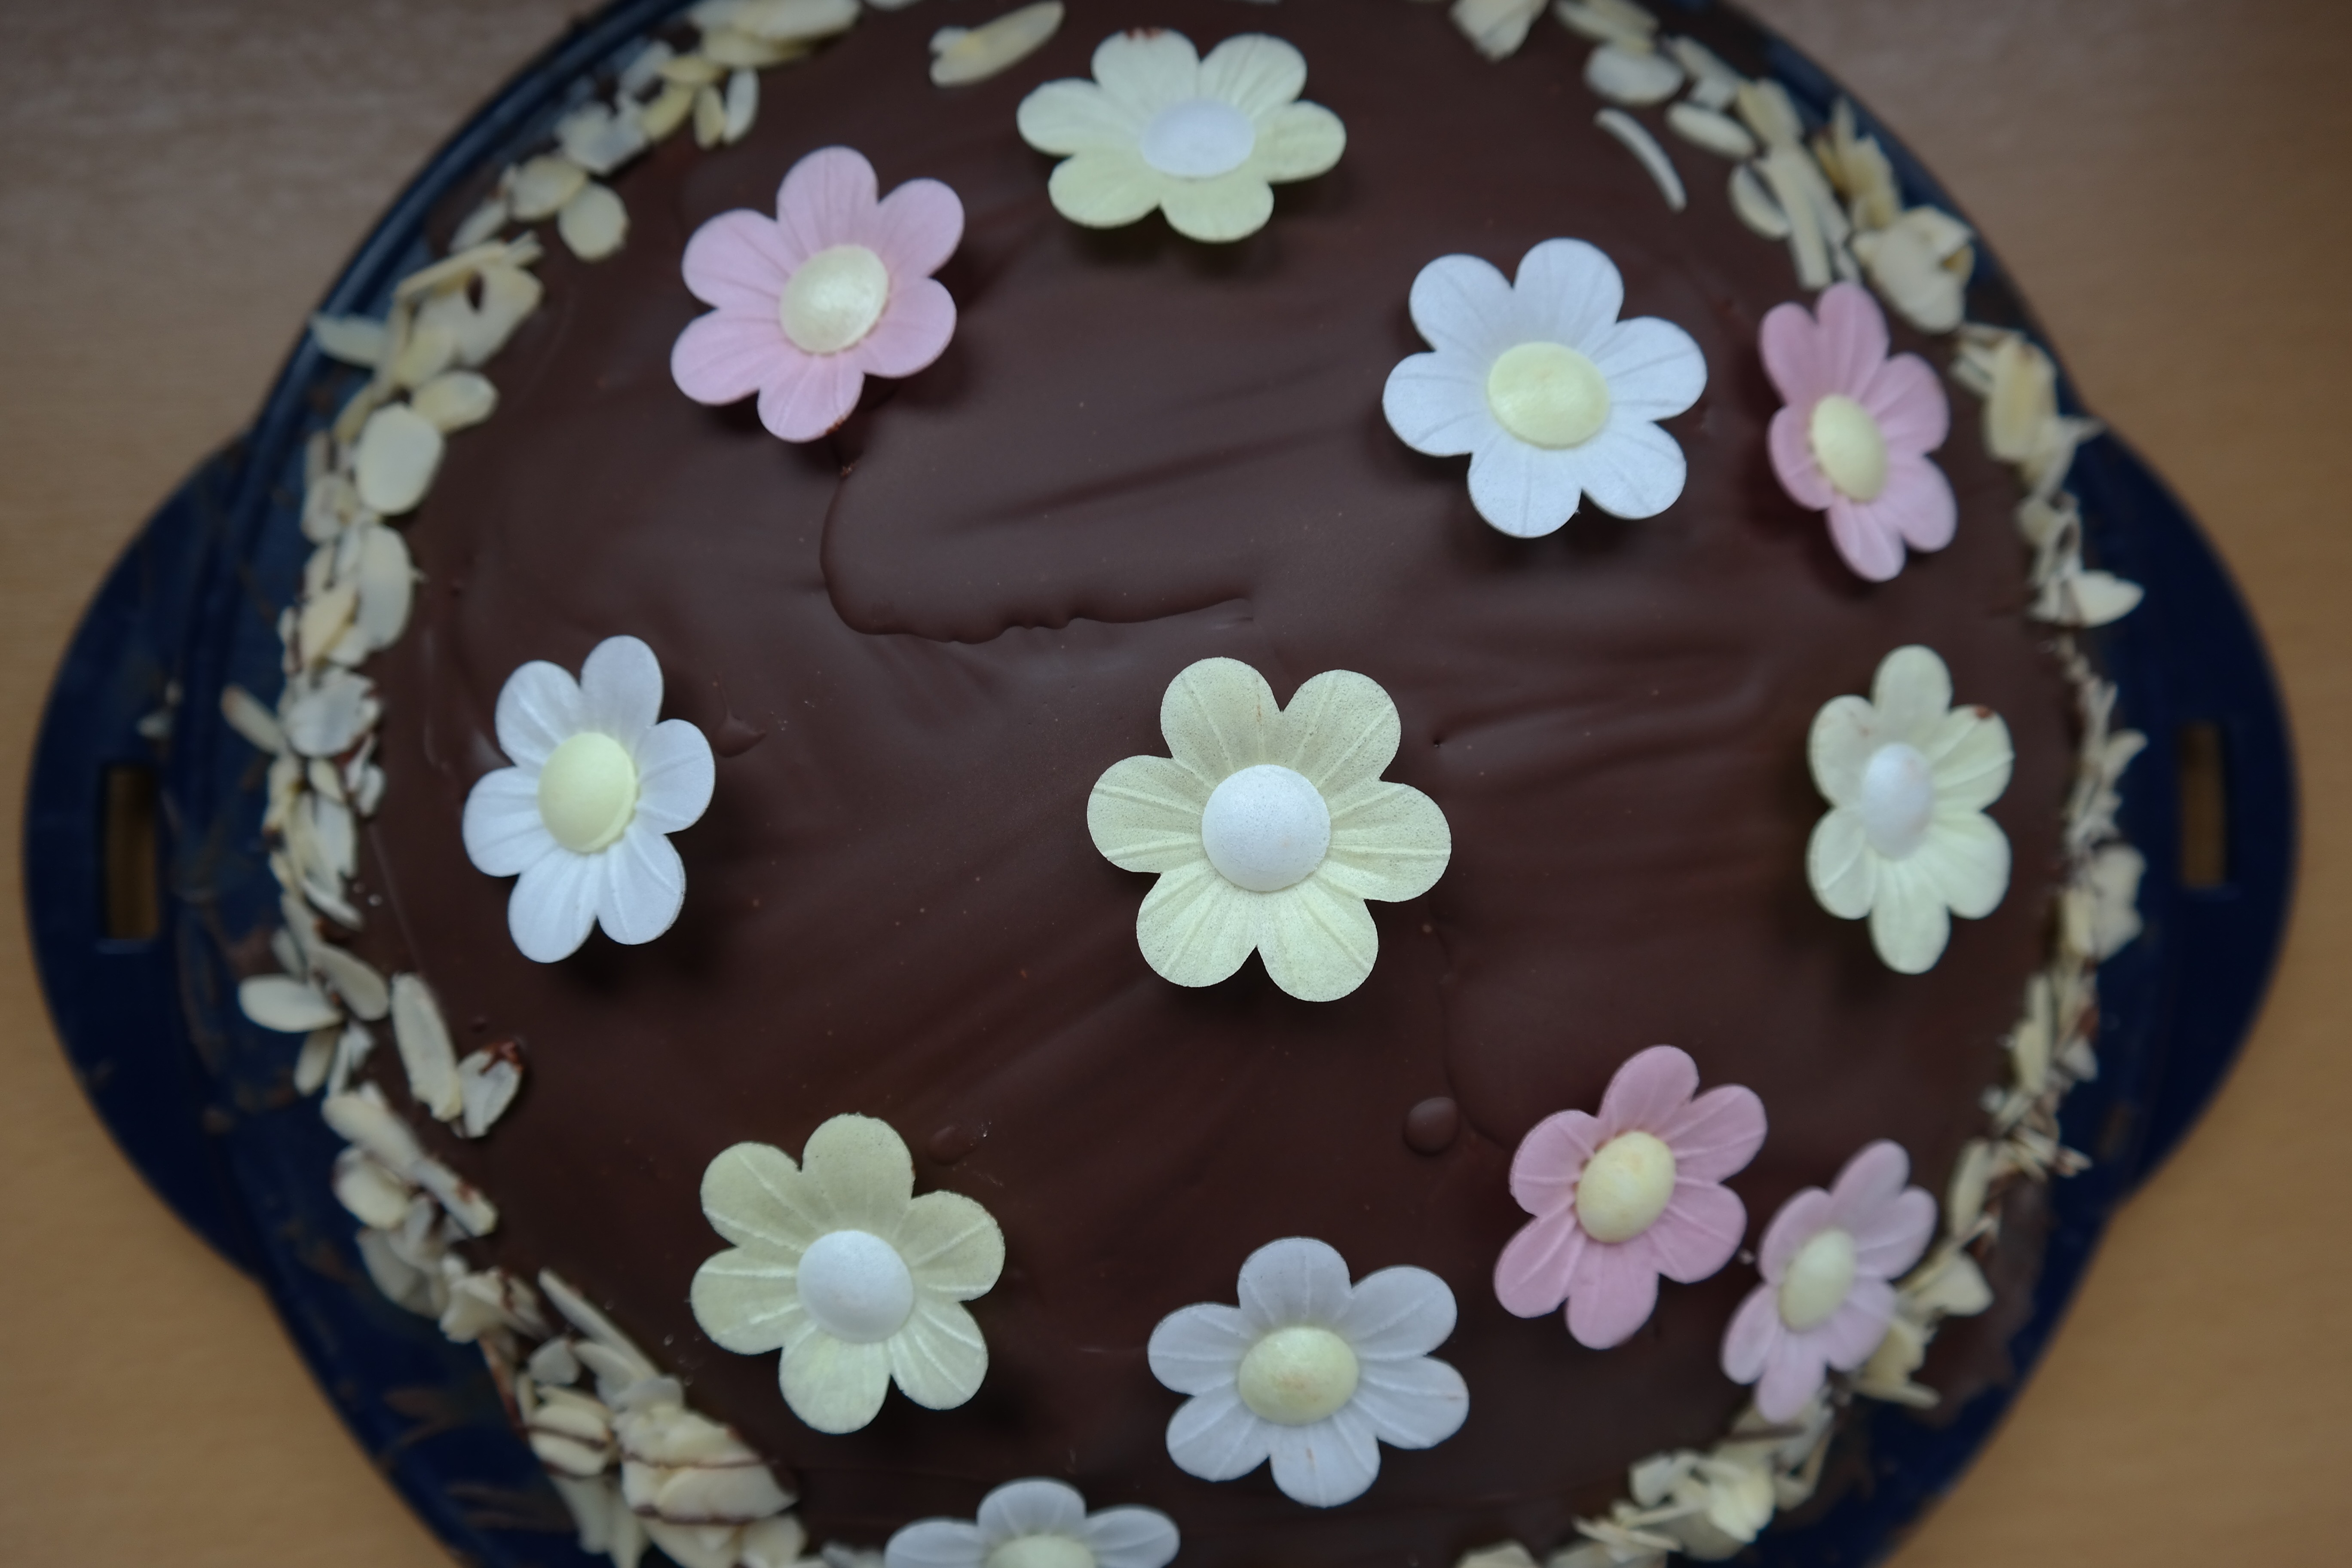
sweet, flower, floral, food, chocolate, dessert, cuisine, delicious, cake, ornament, birthday cake, chocolate cake, icing, fondant, baked goods, coffee party, torte, sugar paste, buttercream, cake decorating, rum bomb